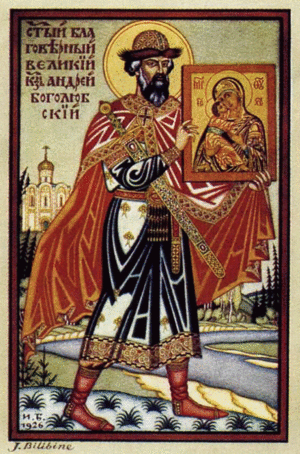
Cette page concerne l'année 1157 du calendrier julien.